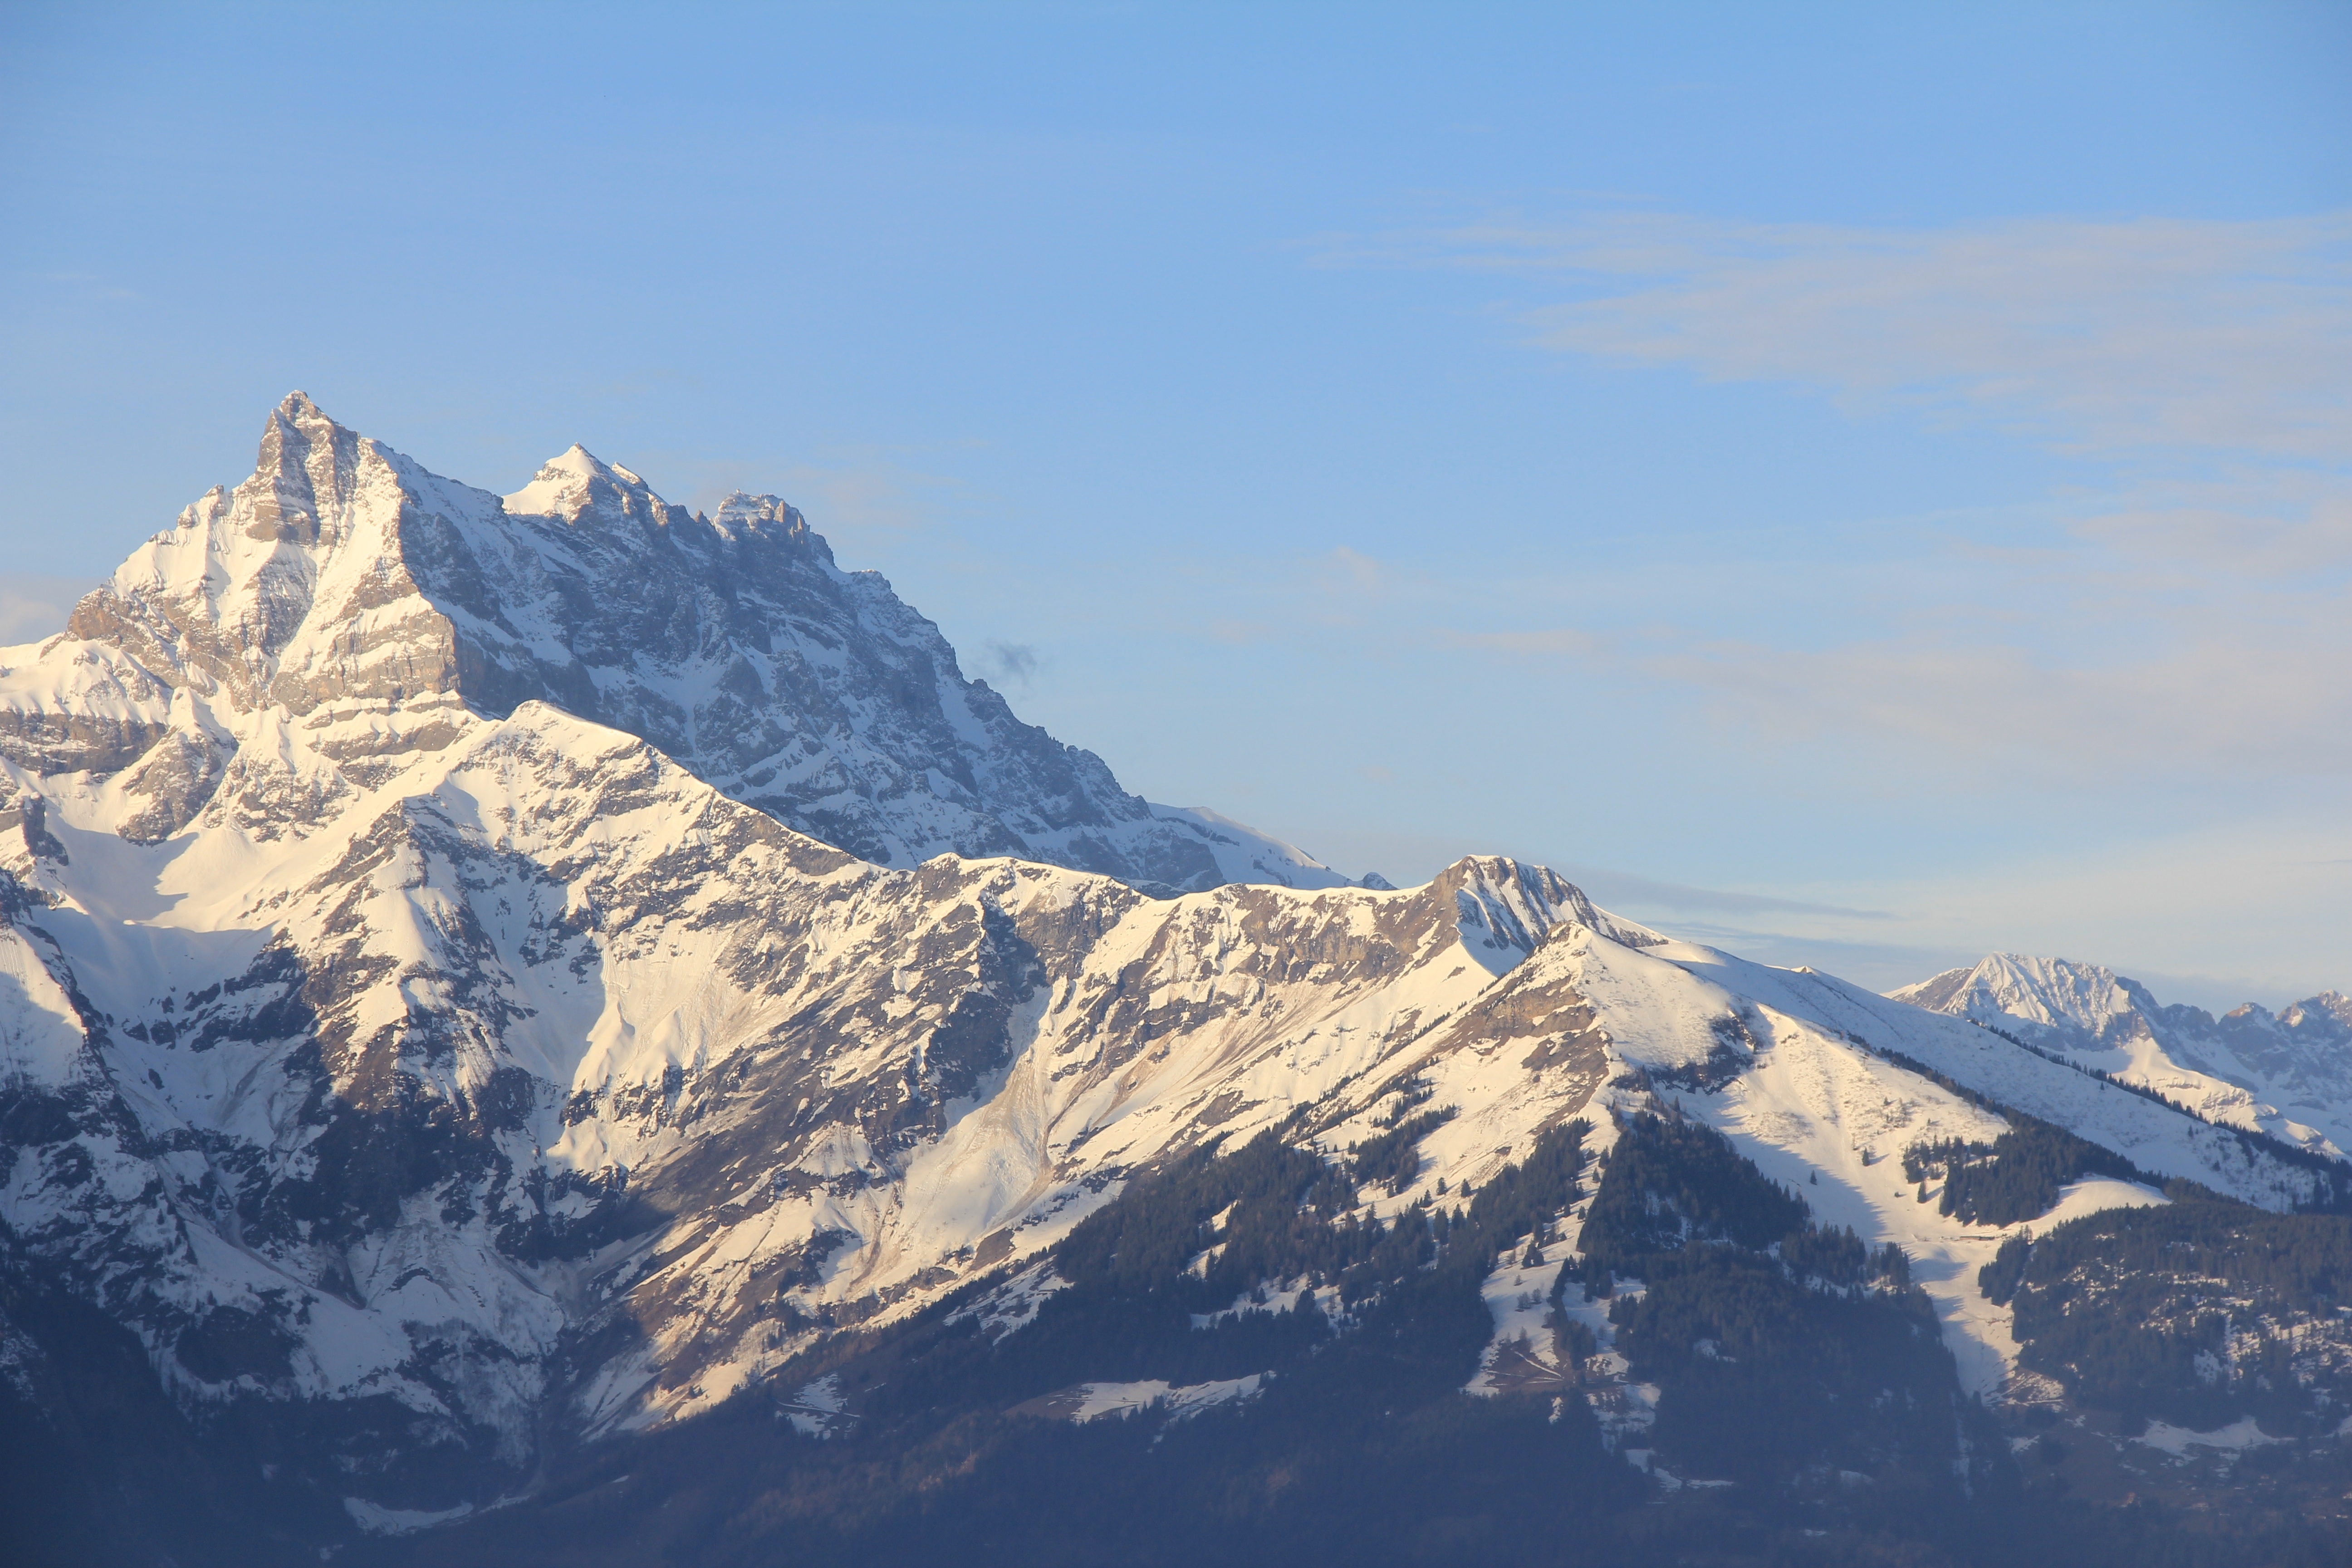
mountain, snow, winter, mountain range, weather, terrain, ridge, summit, alps, plateau, piste, landform, mountain pass, geographical feature, mountainous landforms, geological phenomenon